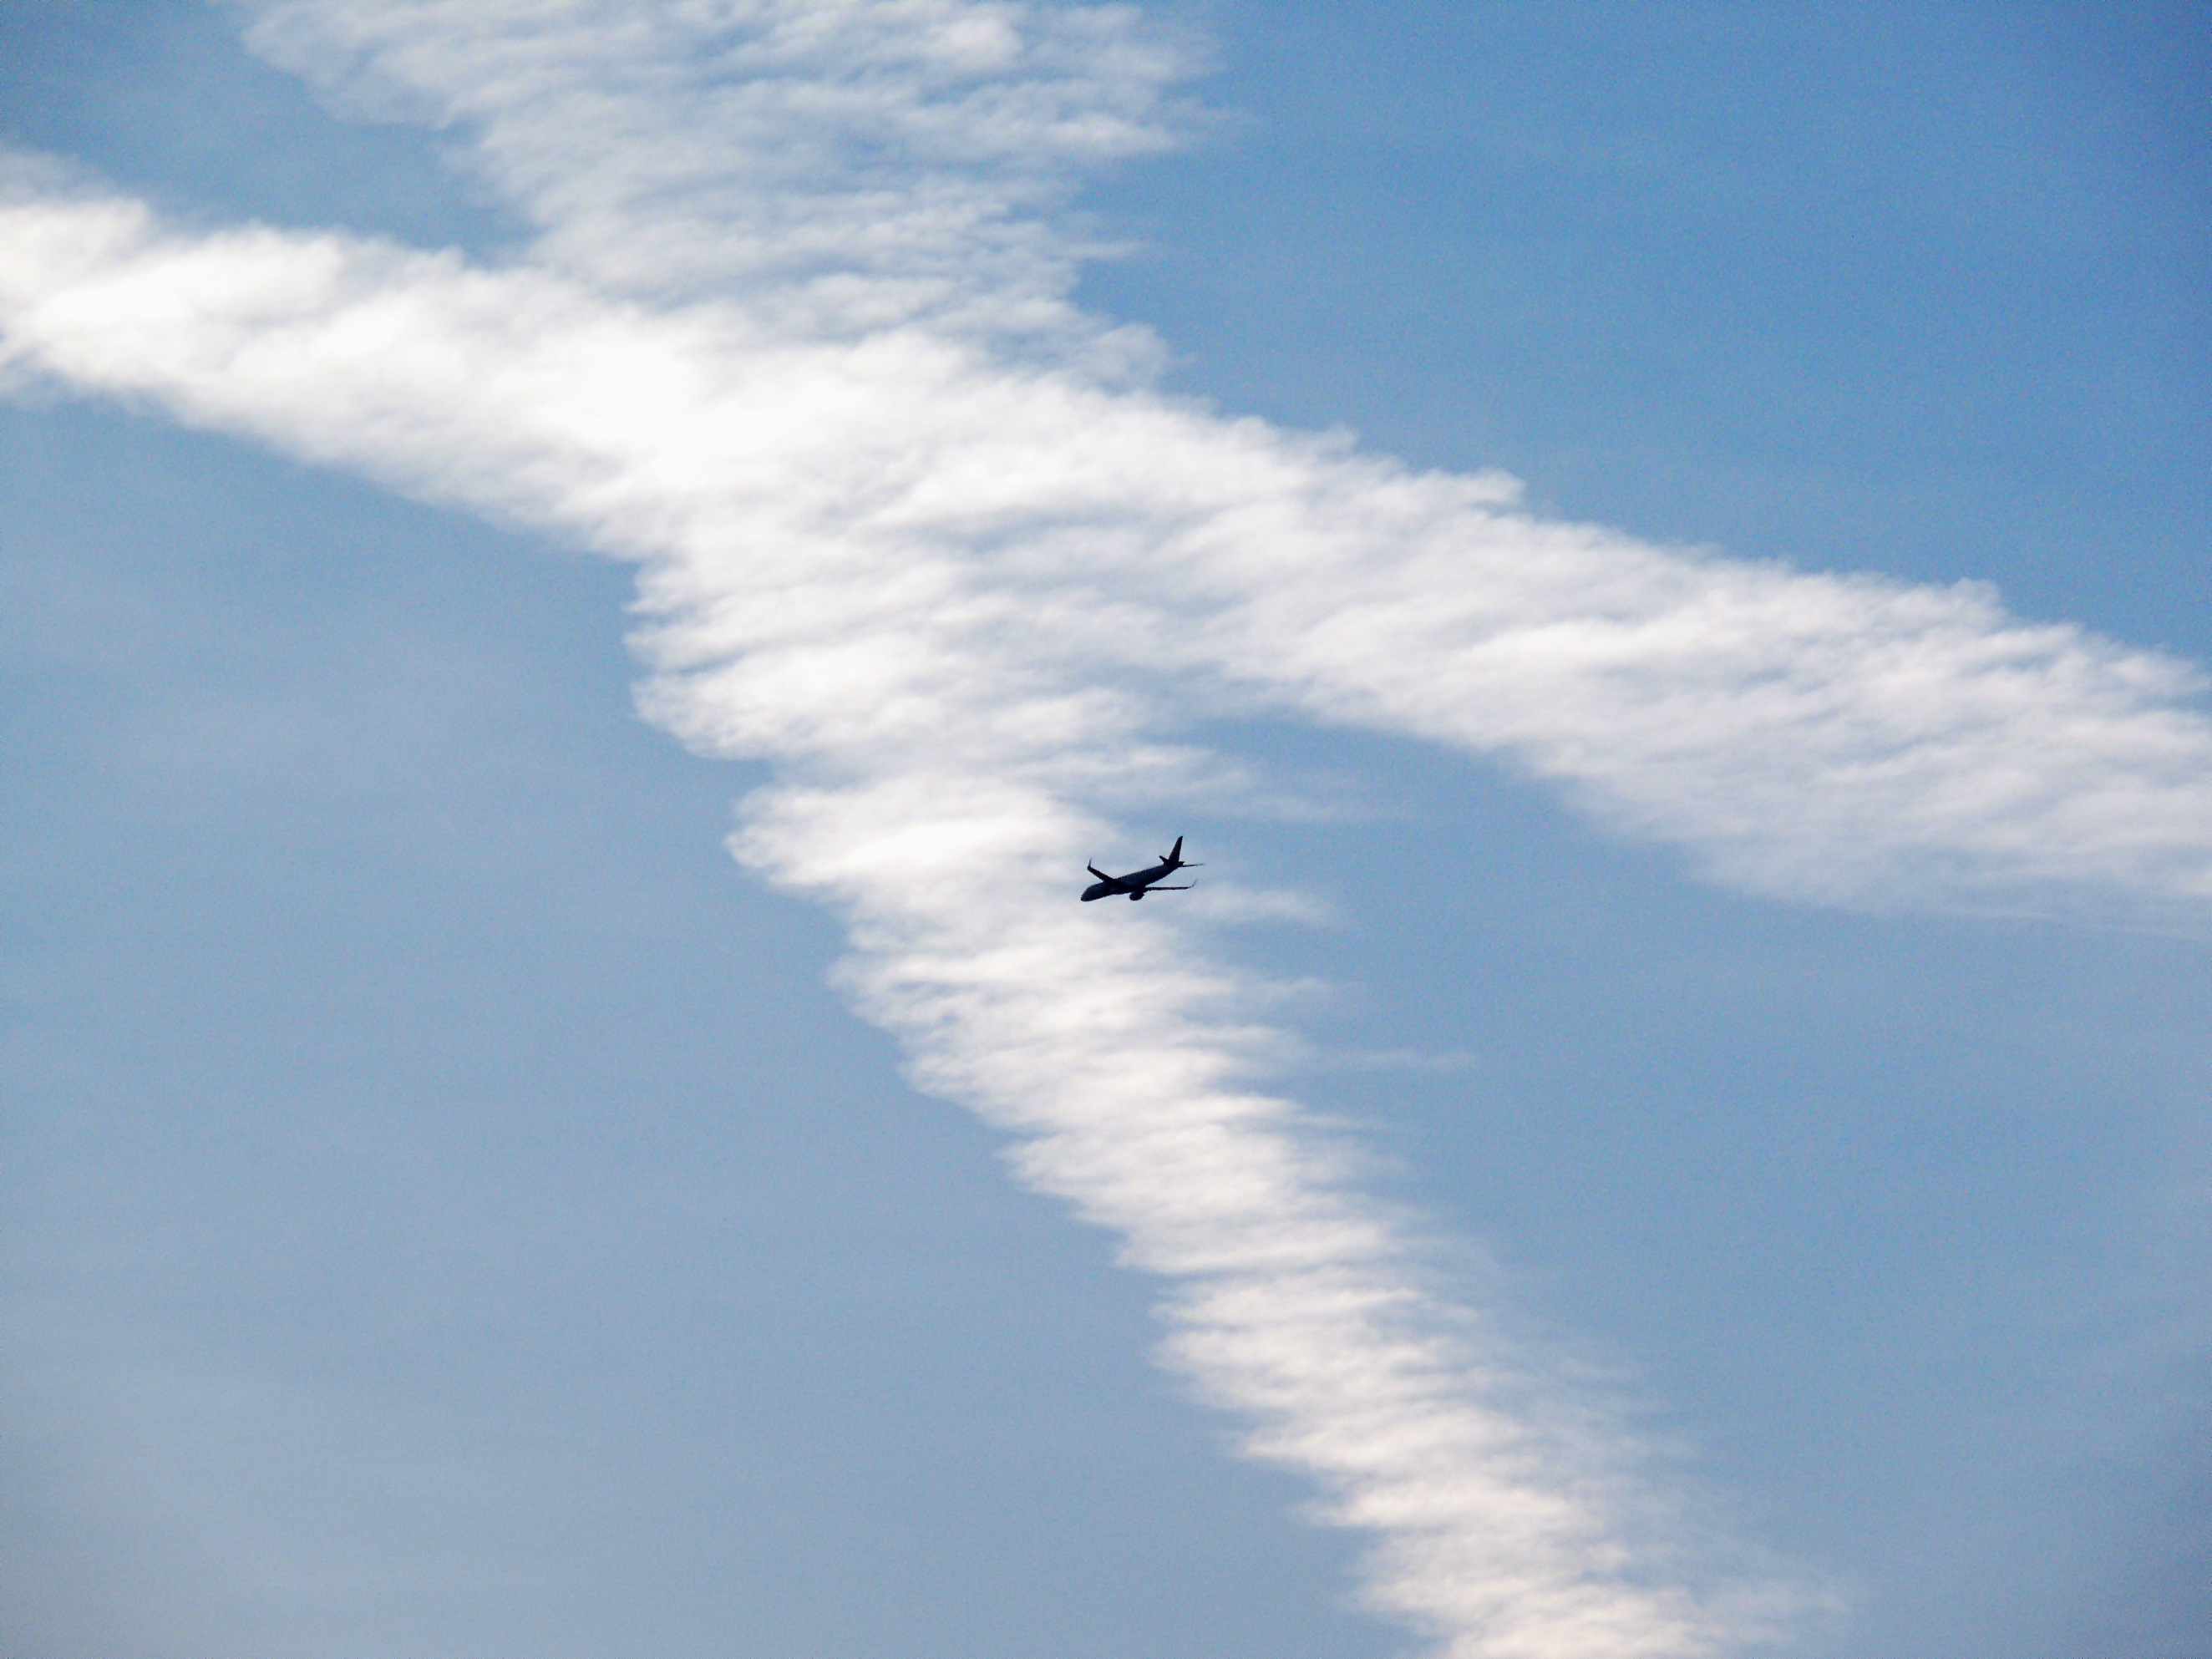
wing, cloud, sky, air, fly, travel, airplane, aircraft, vehicle, aviation, flight, weather, blue, turbine, blue sky, clouds, departure, airliner, contrail, landing, flyer, approach, air traffic, air show, air force, above the clouds, aerobatics, luftkreuz, air cloud, atmosphere of earth